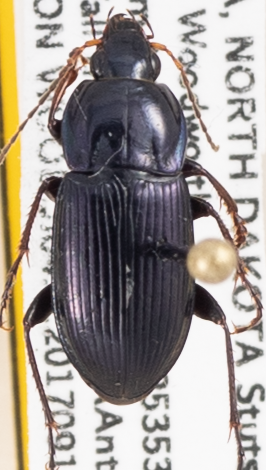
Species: Poecilus lucublandus
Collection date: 2017-09-12
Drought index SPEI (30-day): -0.46
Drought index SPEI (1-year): -0.9
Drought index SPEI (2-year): -0.32